Tohokushinsha Film and Ministry of Internal Affairs and Communications scandal

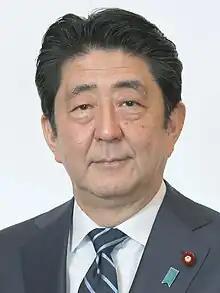
Shinzo Abe

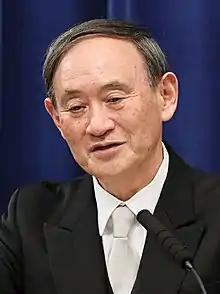
Yohishihide Suga

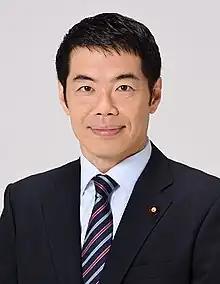
Masayoshi Shintani

On 3 February, the Shukan Bunshun released its report and evidence photographs that cast doubt on the MIC officials not to have recalled the company on the contrary of being informed of a legal violation regarding foreign ownership of the broadcasting company, due to the illegal preferential treatment from its executives including Seigoh Suga, the son of Deputy Prime Minister Yoshihide Suga.